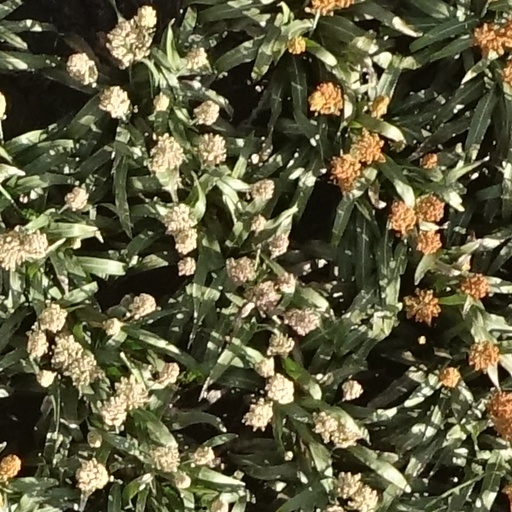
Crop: sorghum